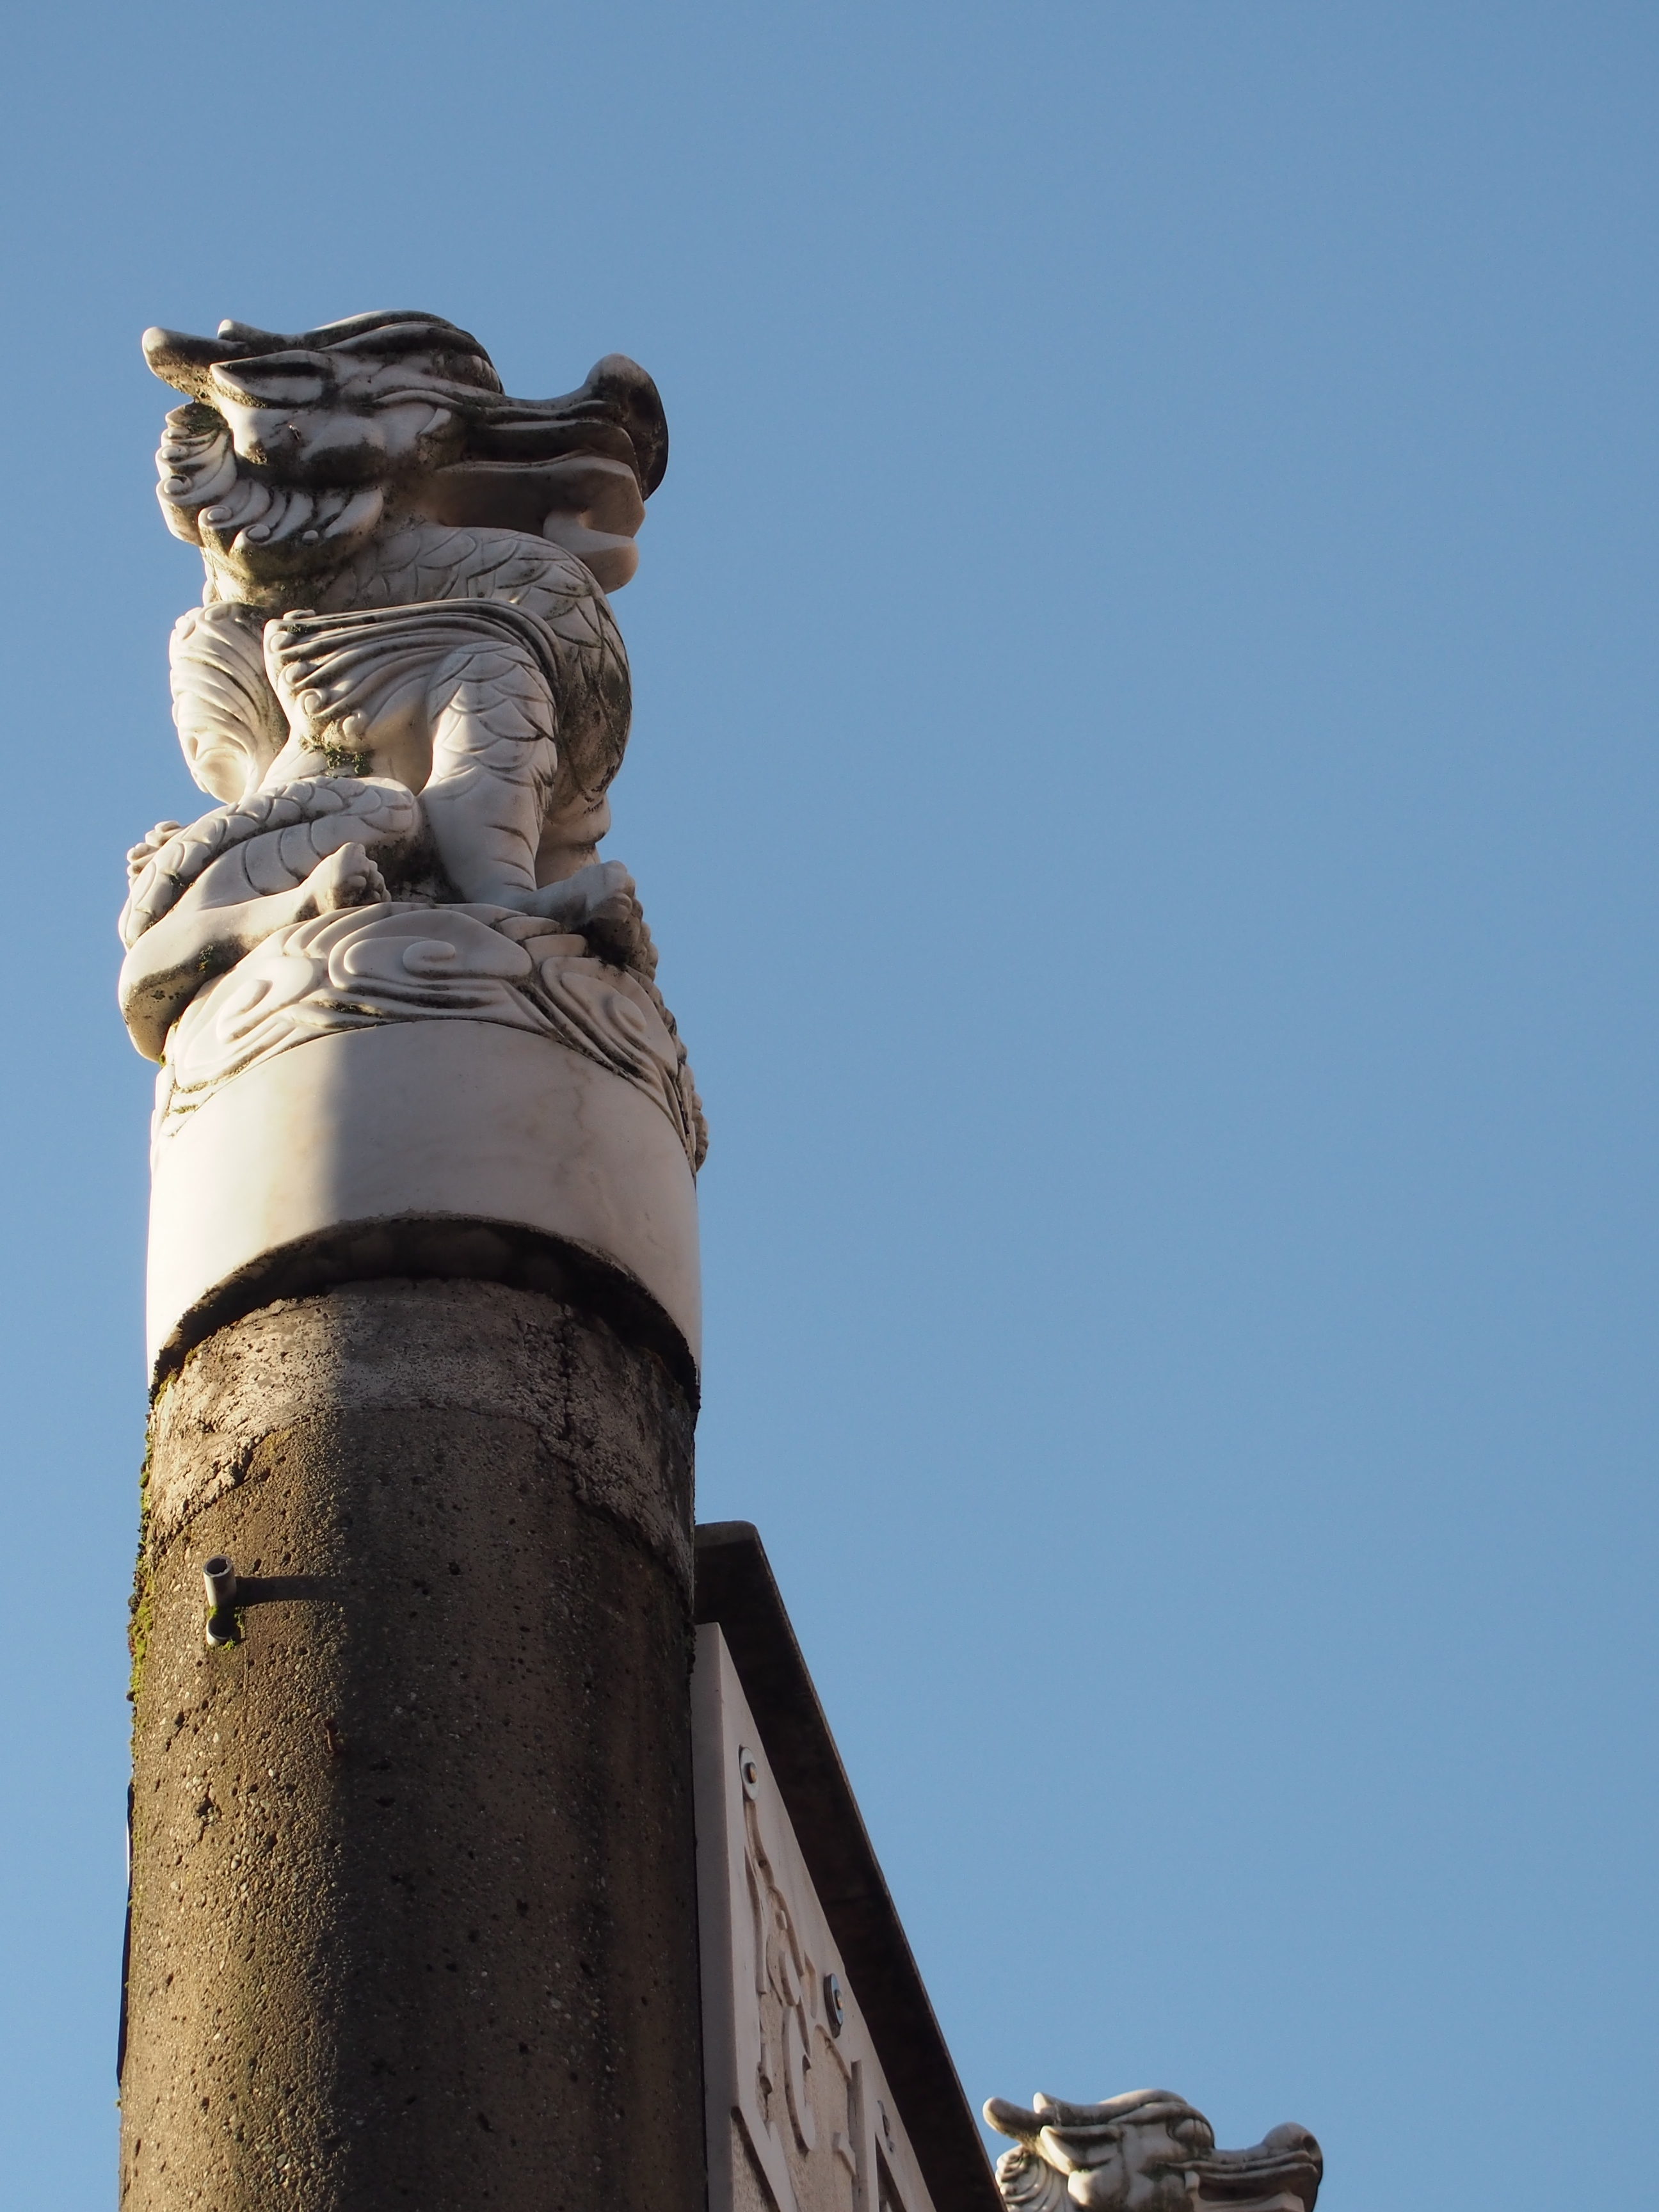
light, monument, statue, column, tower, blue, sculpture, art, temple, dragon, fantasy, perched, chinatownvancouver, perching, stonecarving, mythical